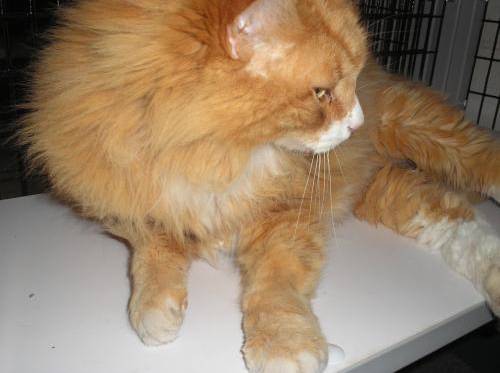
Label: cat